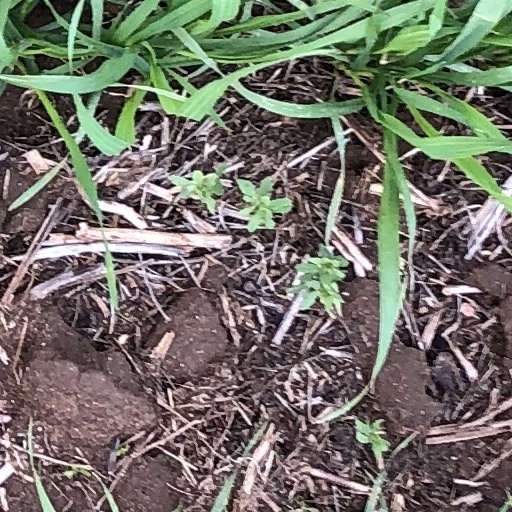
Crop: wheat